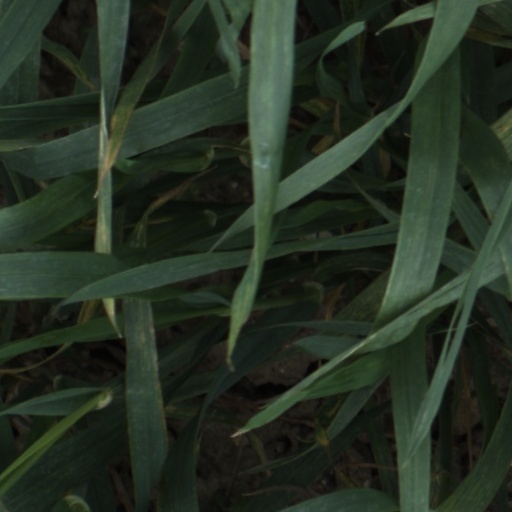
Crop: wheat